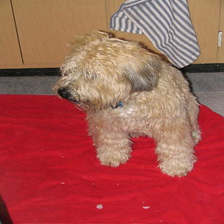
Species: dog
Breed: wheaten terrier